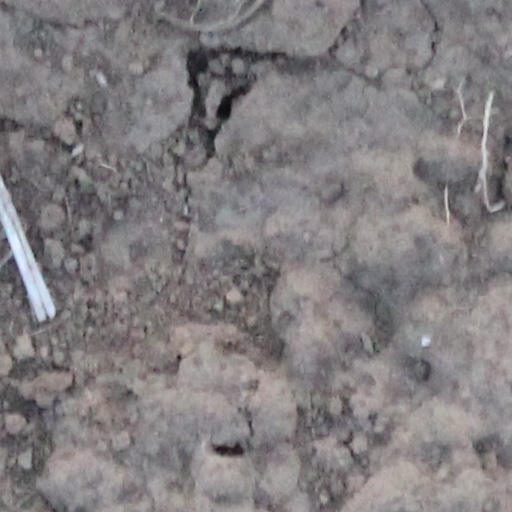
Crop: wheat